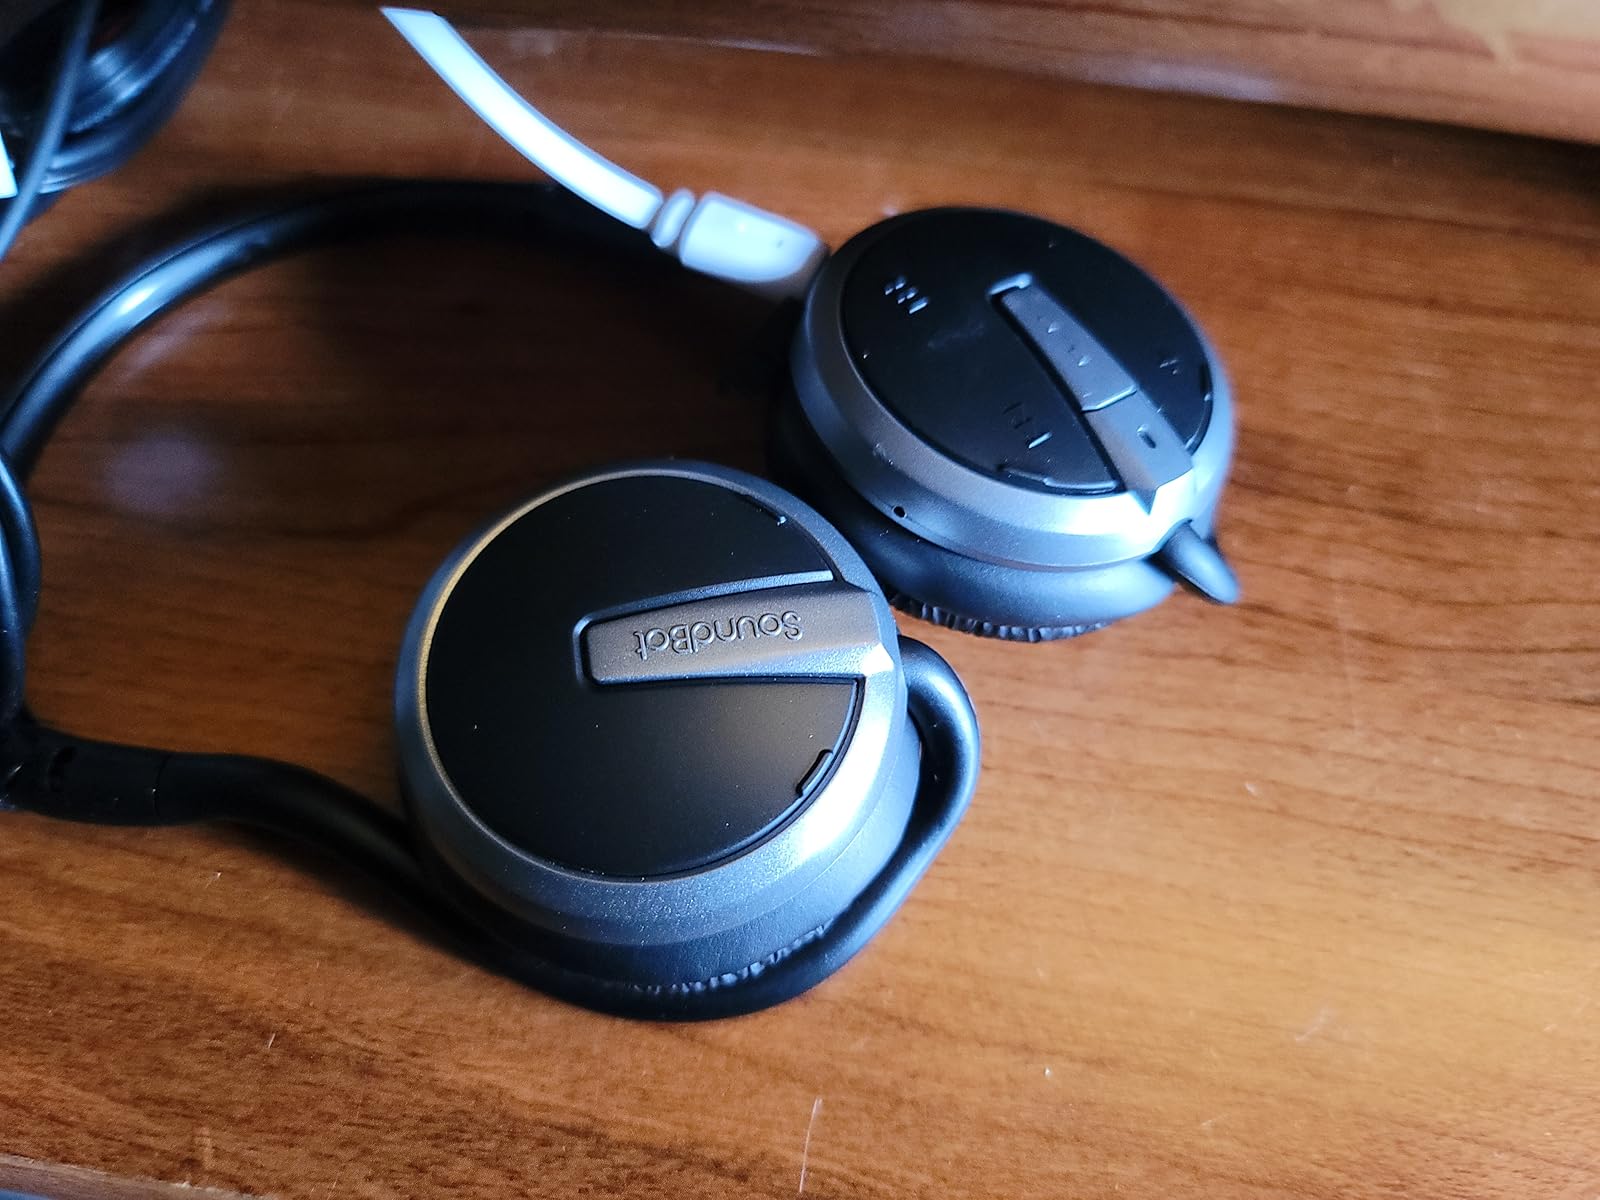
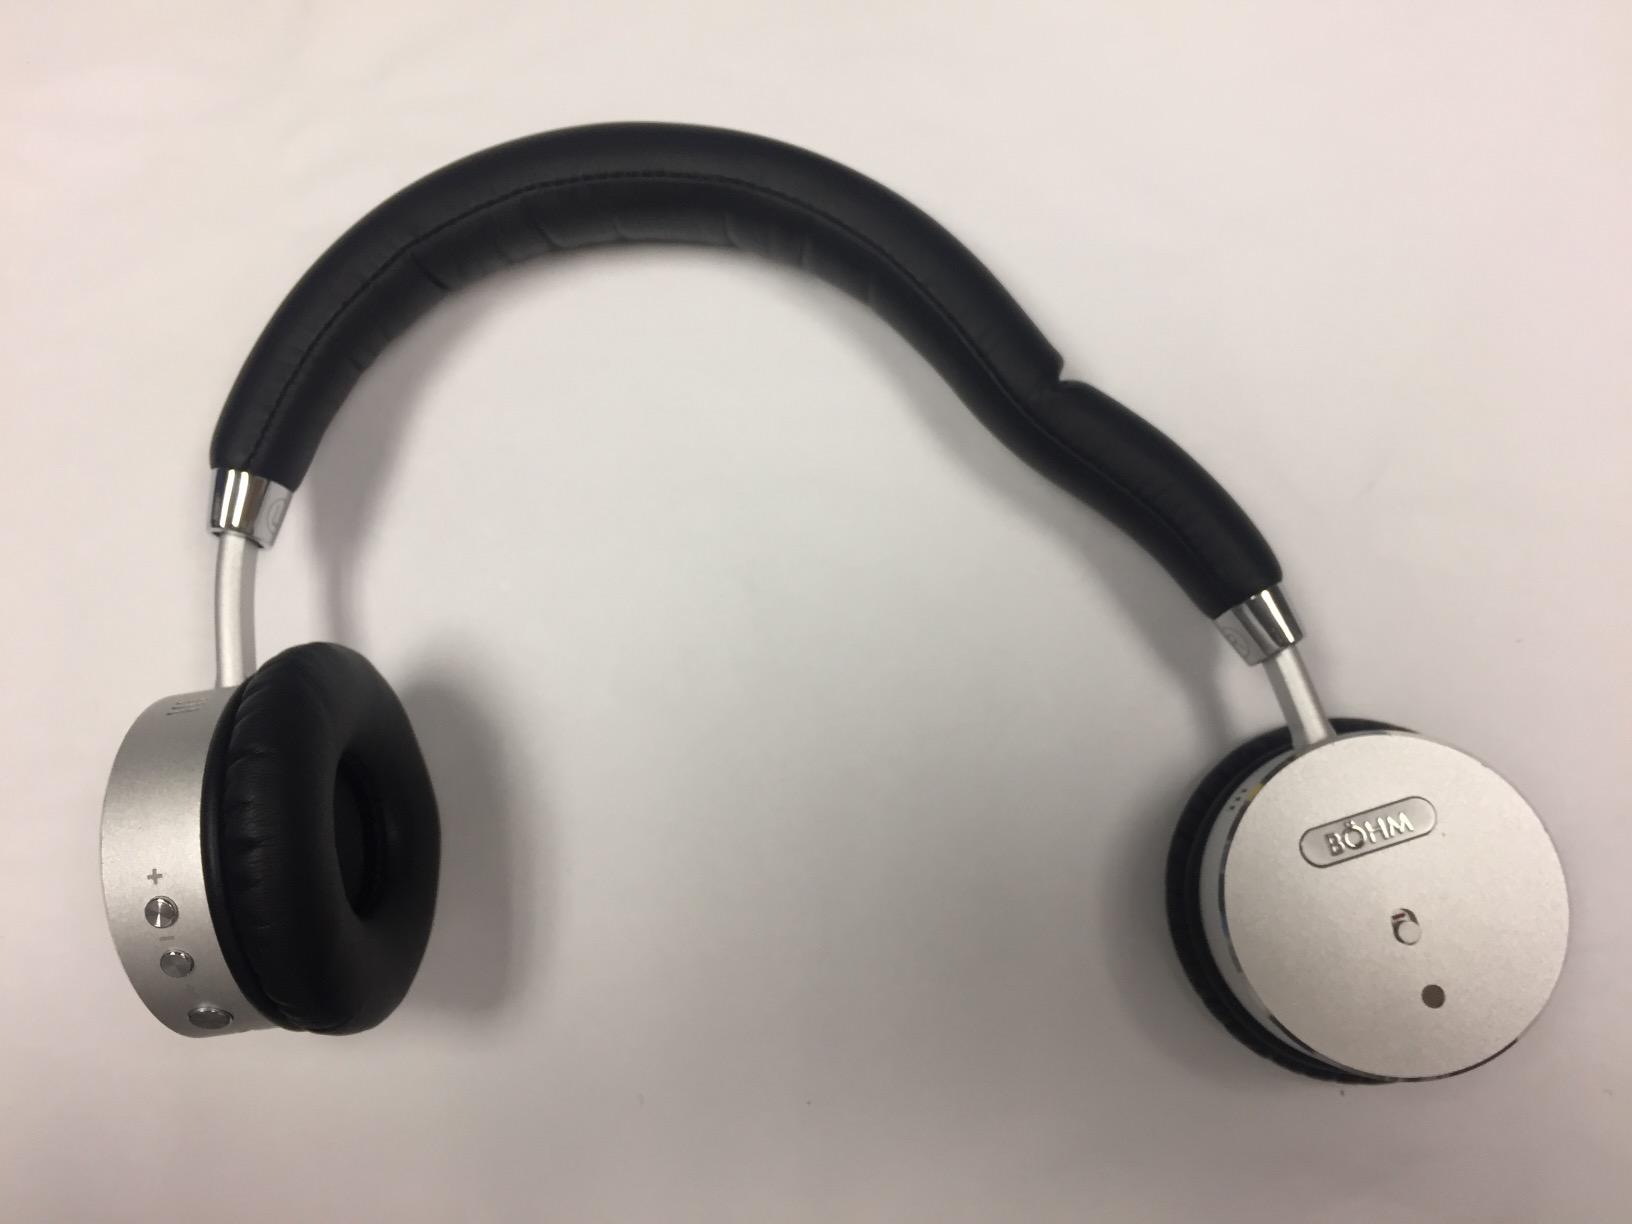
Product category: headphones
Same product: no